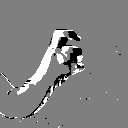
ASL letter: x